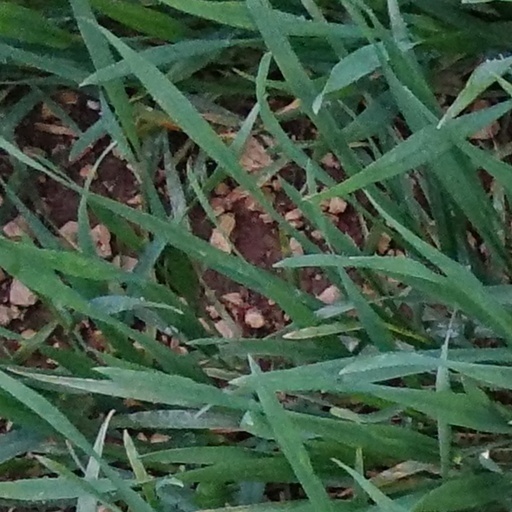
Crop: wheat